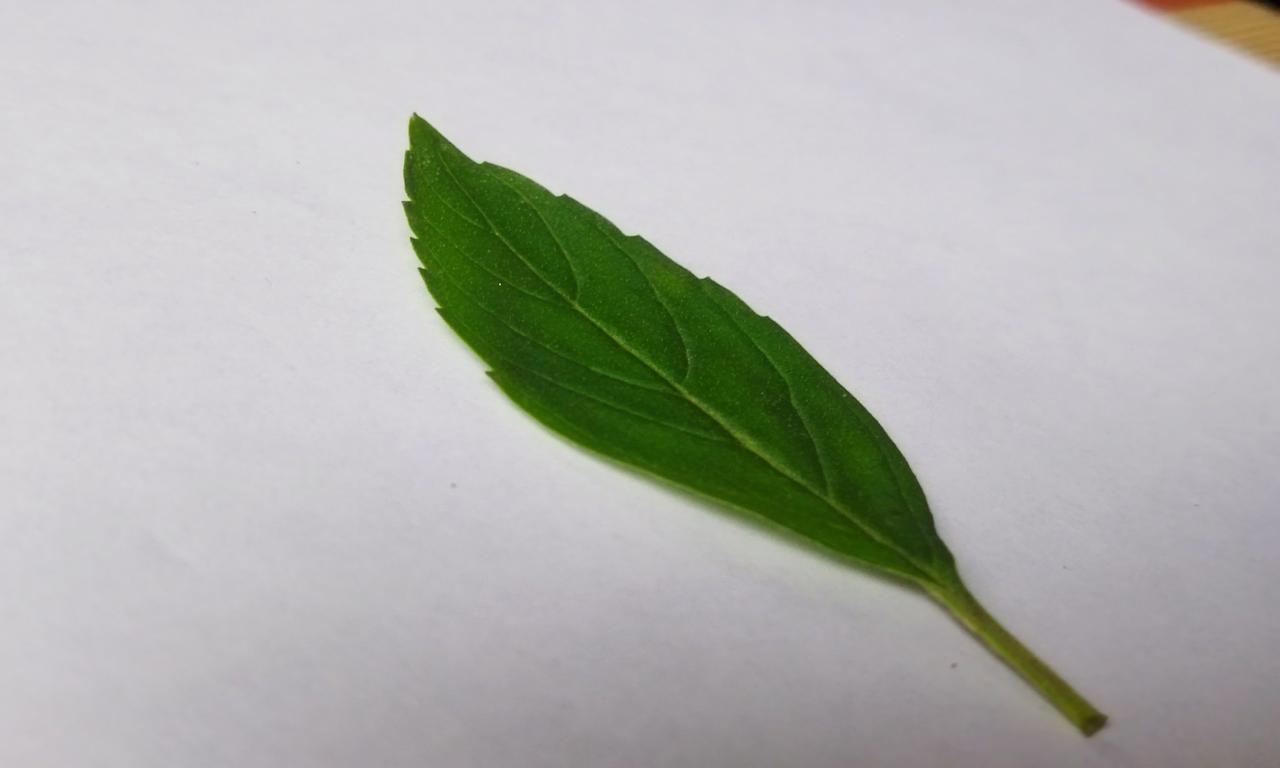
Label: Fresh